Toronto Central Prison Chapel

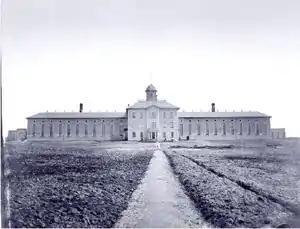
Toronto Central Prison, date unknown

, the building is vacant. Its most recent use was as part of the Inglis factory complex that was situated in the area. In 2011, the prison chapel was slated to become the next location of the Miller Tavern restaurant chain, but the building remains vacant. As part of the Liberty Village development, the grounds around the building were converted to parkland, known as the Liberty Village Park.